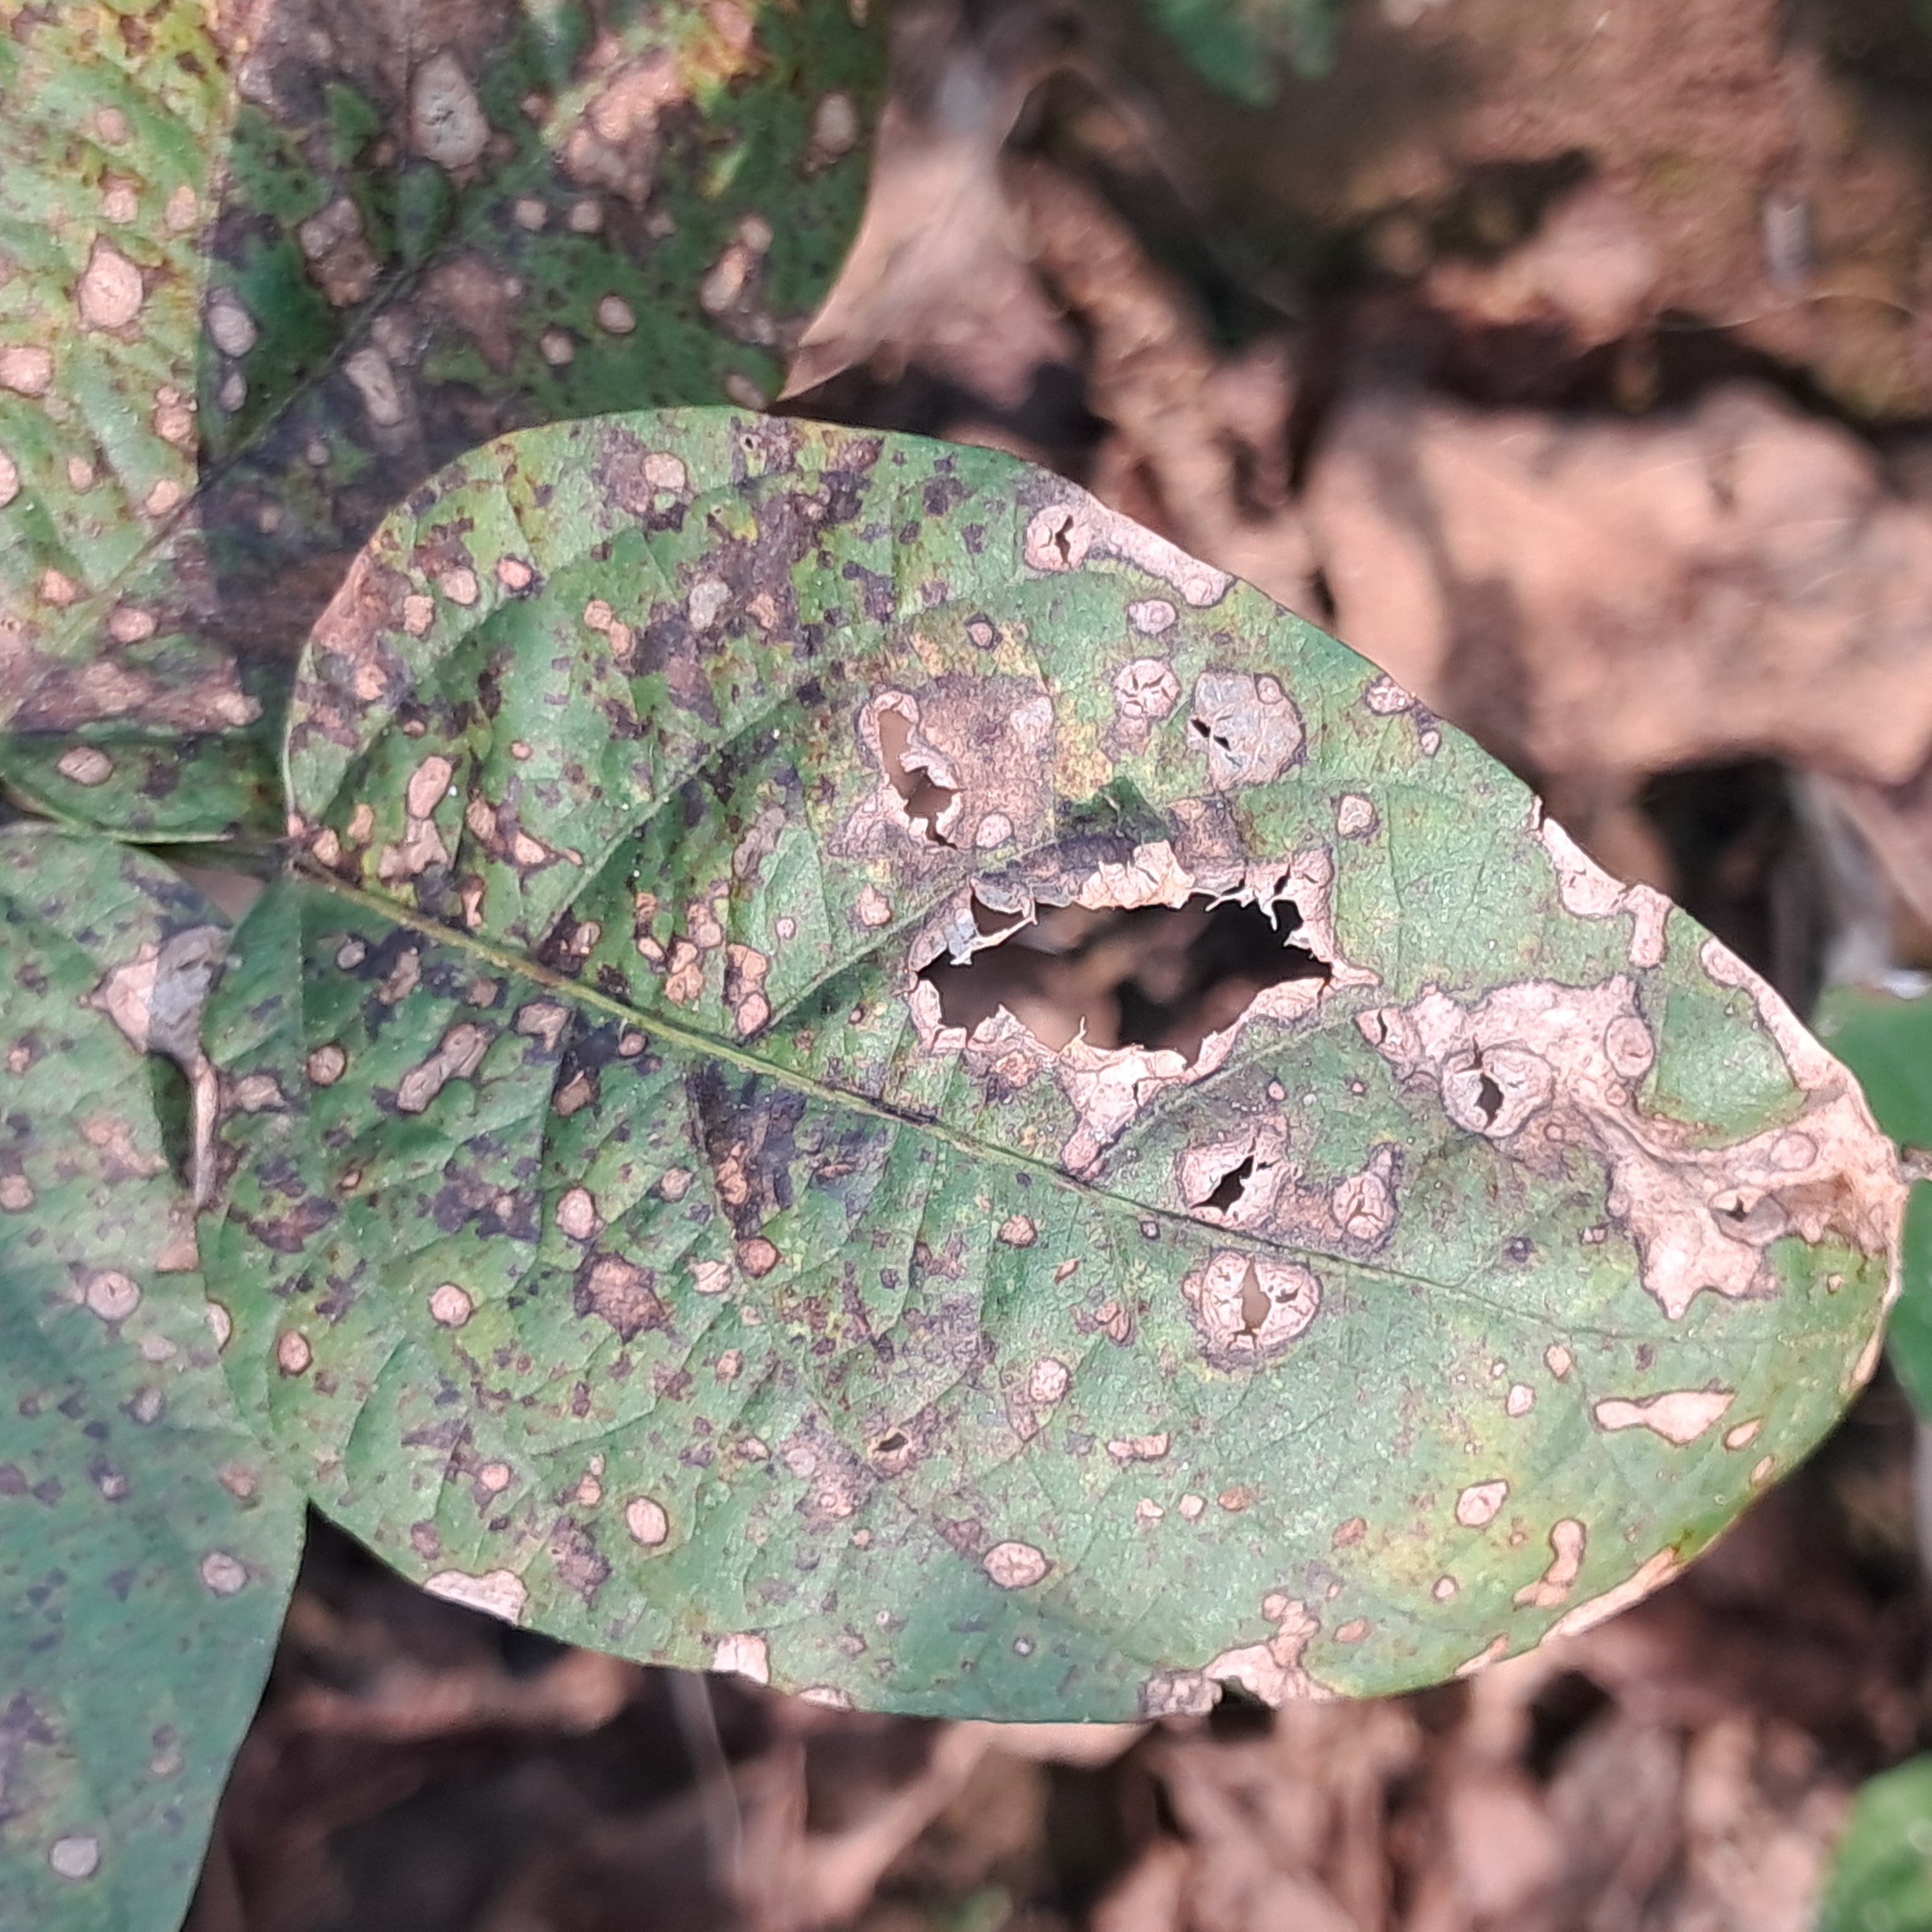
Label: Rust